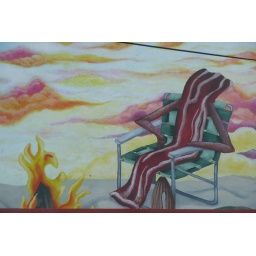
Bacon in a beach chair